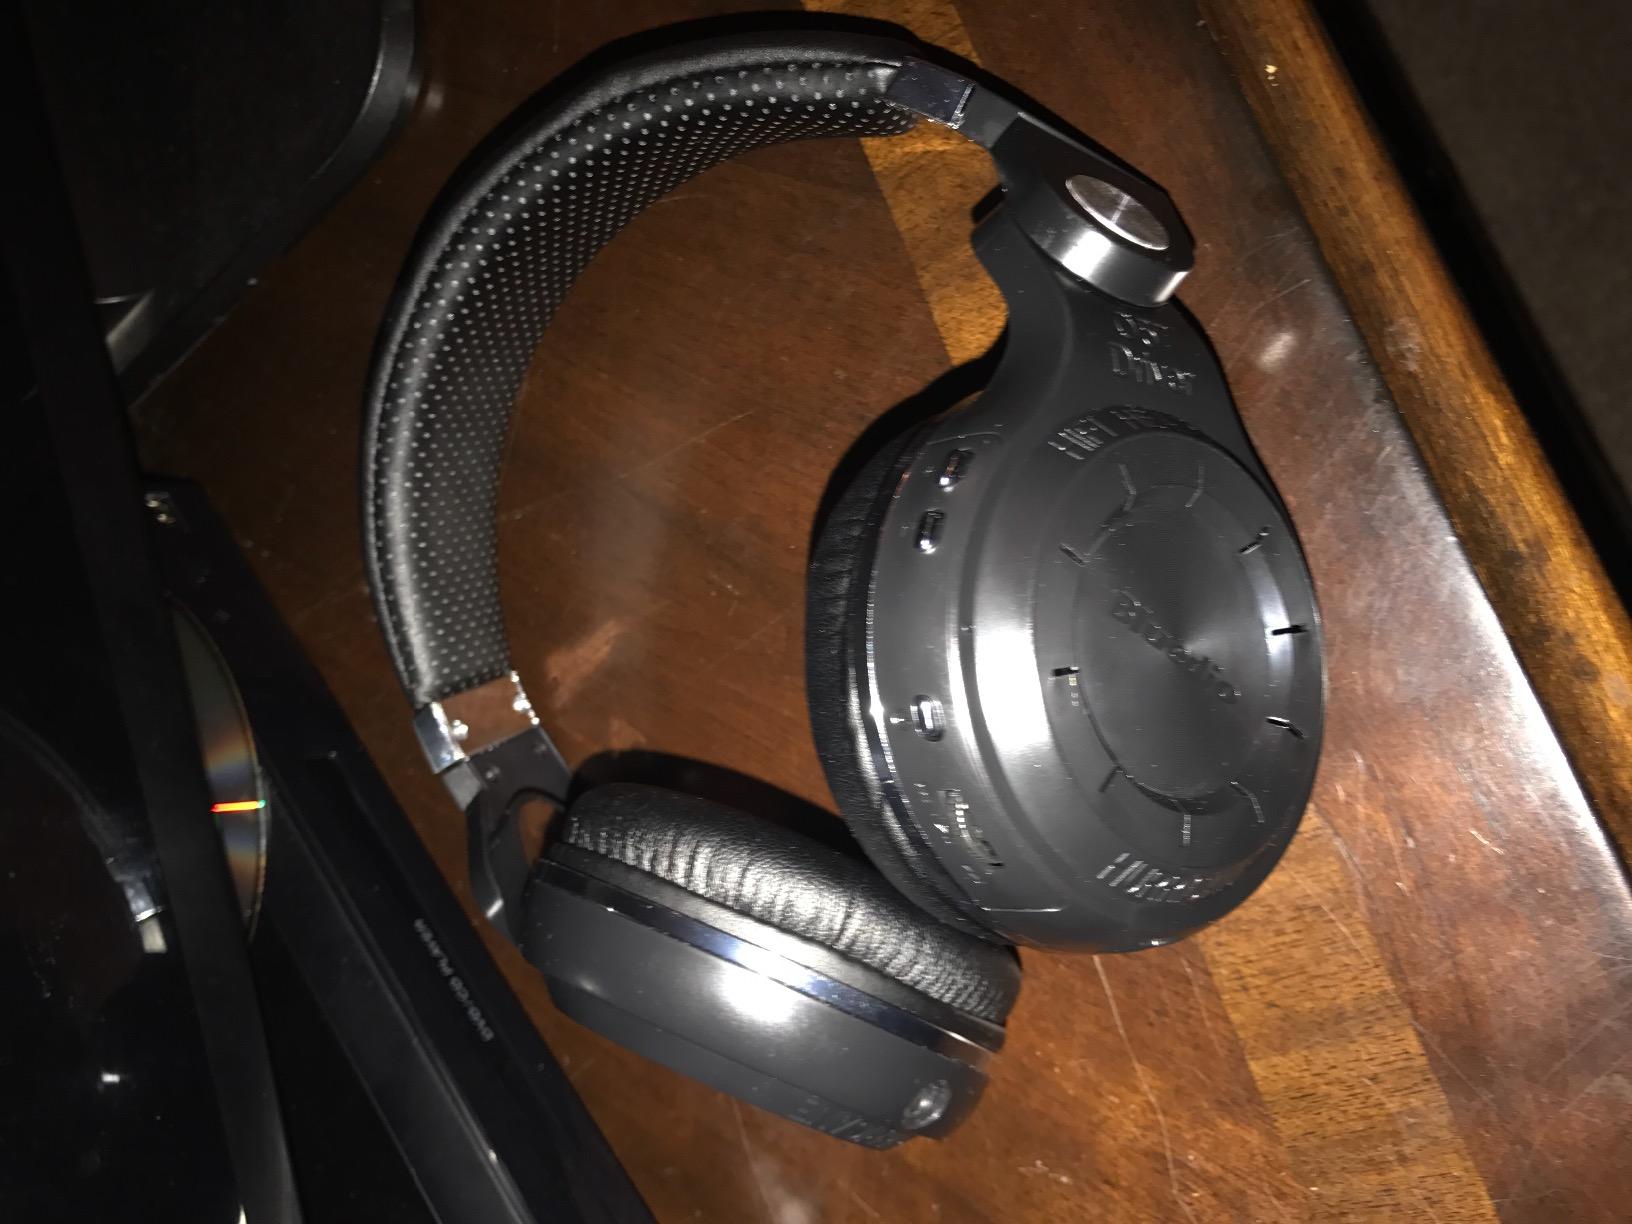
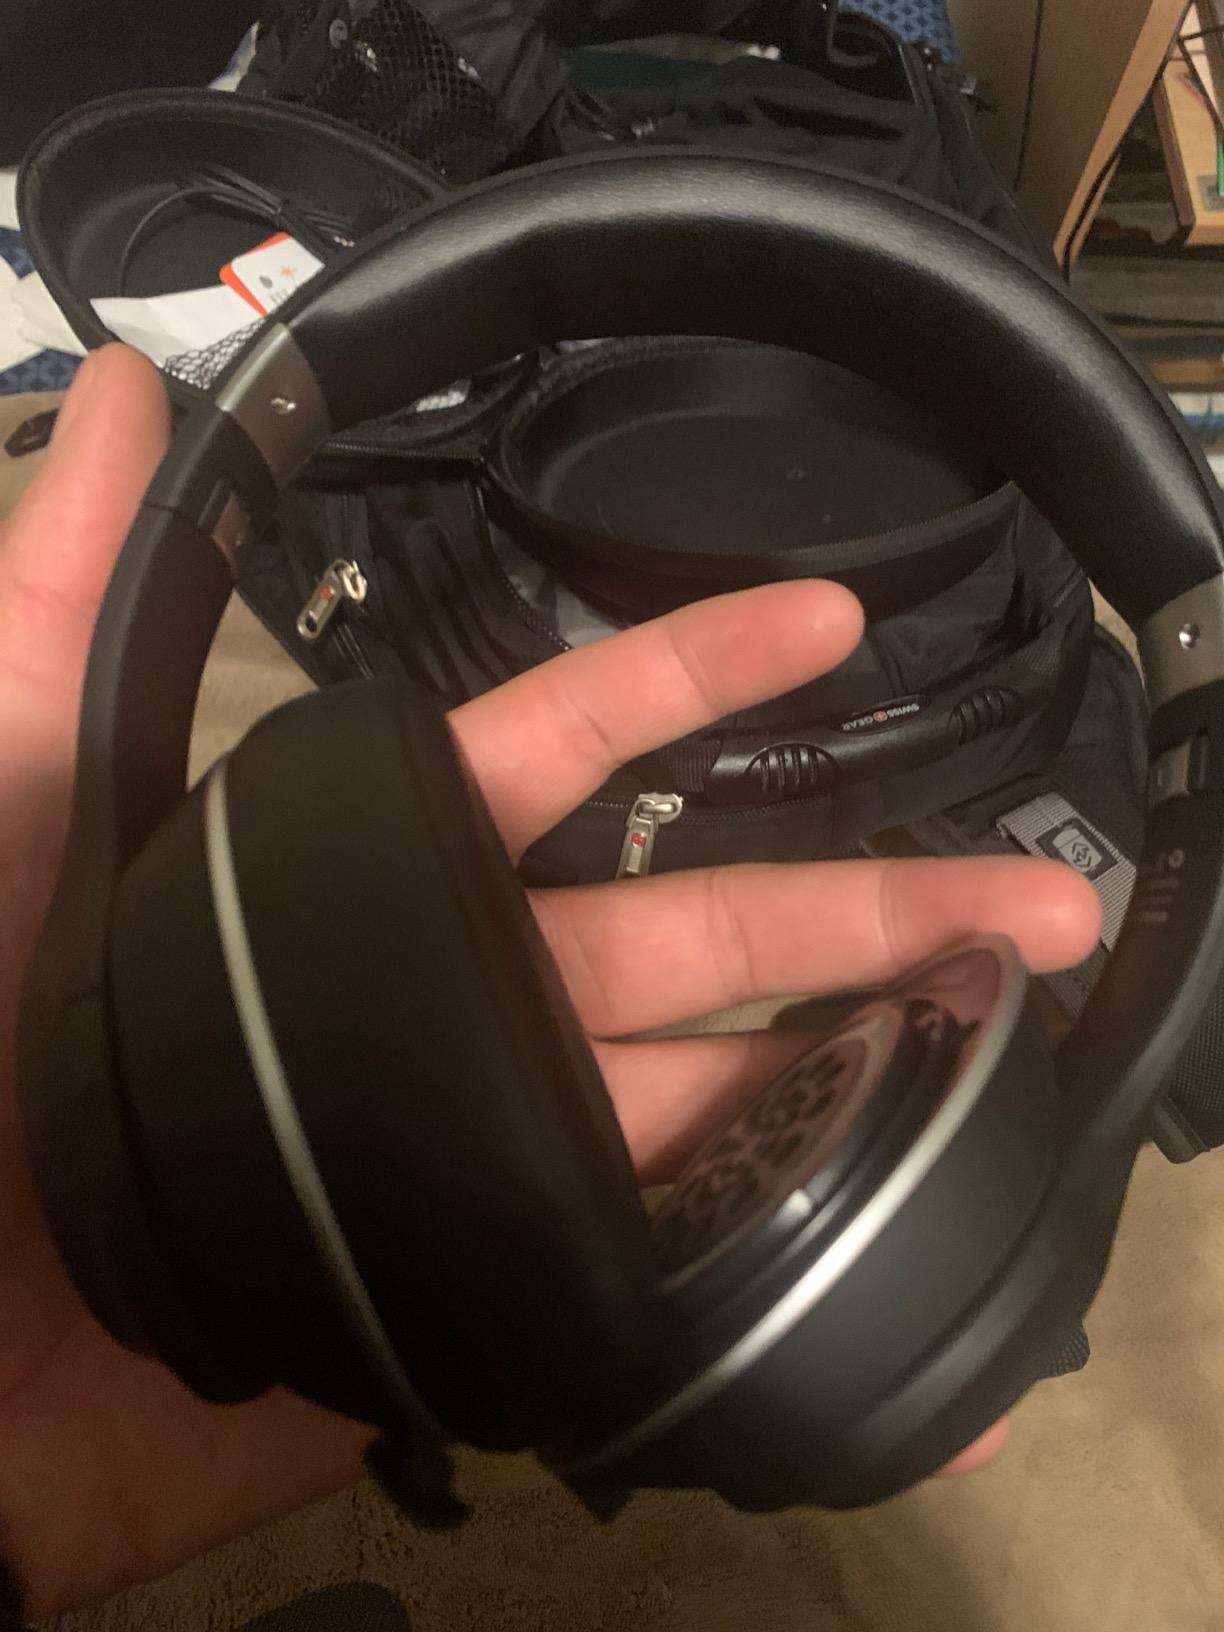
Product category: headphones
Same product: no